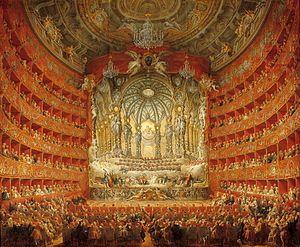
La contesa dei numi, ou La contesa de’ numi est un livret d'une composition dramatique en deux actes de Pietro Metastasio. Il a été mis en musique la première fois par Leonardo Vinci et représenté à Rome les 25 et 26 novembre 1729 pour la naissance du Dauphin de France dans la cour du Palazzo Altemps. Une autre version musicale a été composée ensuite par Gluck en 1749, pour célébrer la naissance de l'héritier du trône du Danemark, le futur Christian VII.